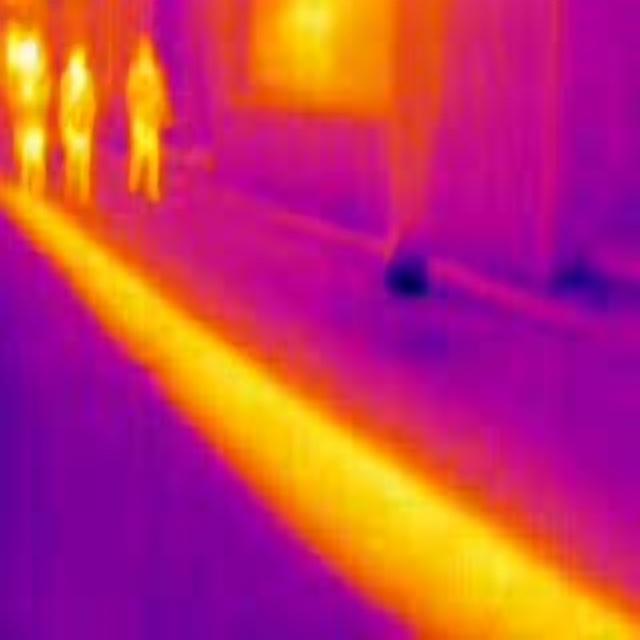
Detected objects:
label: person
label: person
label: person